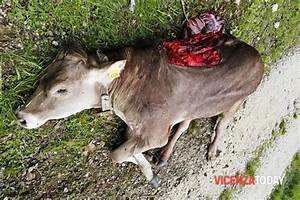
Label: mucca